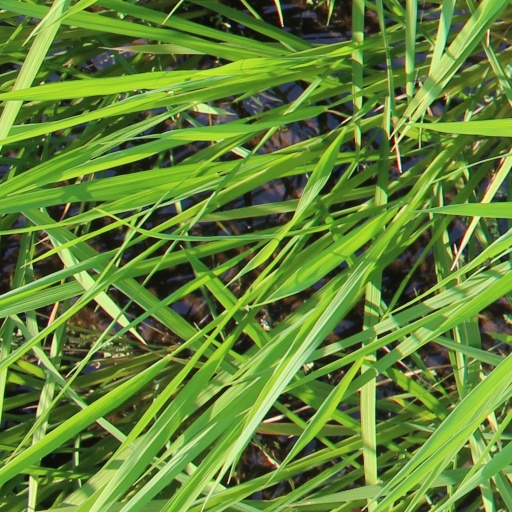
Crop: rice